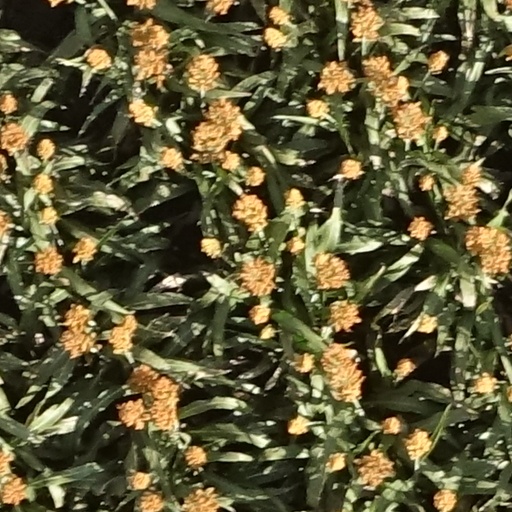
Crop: sorghum